Lieg

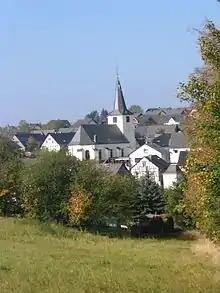
Lieg from the southeast

Lieg is an – a municipality belonging to a , a kind of collective municipality – in the Cochem-Zell district in Rhineland-Palatinate, Germany. It belongs to the "Verbandsgemeinde" of Cochem.